2014 in science

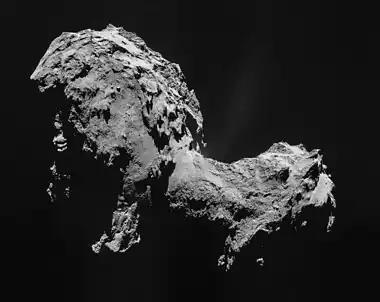
In November 2014, the "Philae" lander launched by the European Space Agency's "Rosetta" spacecraft performed the first successful landing on a comet ("Philae"s target, Comet 67P, pictured).

A number of significant scientific events occurred in 2014, including the first robotic landing on a comet and the first complete stem-cell-assisted recovery from paraplegia. The year also saw a significant expansion in the worldwide use and sophistication of technologies such as unmanned aerial vehicles and wearable electronics.